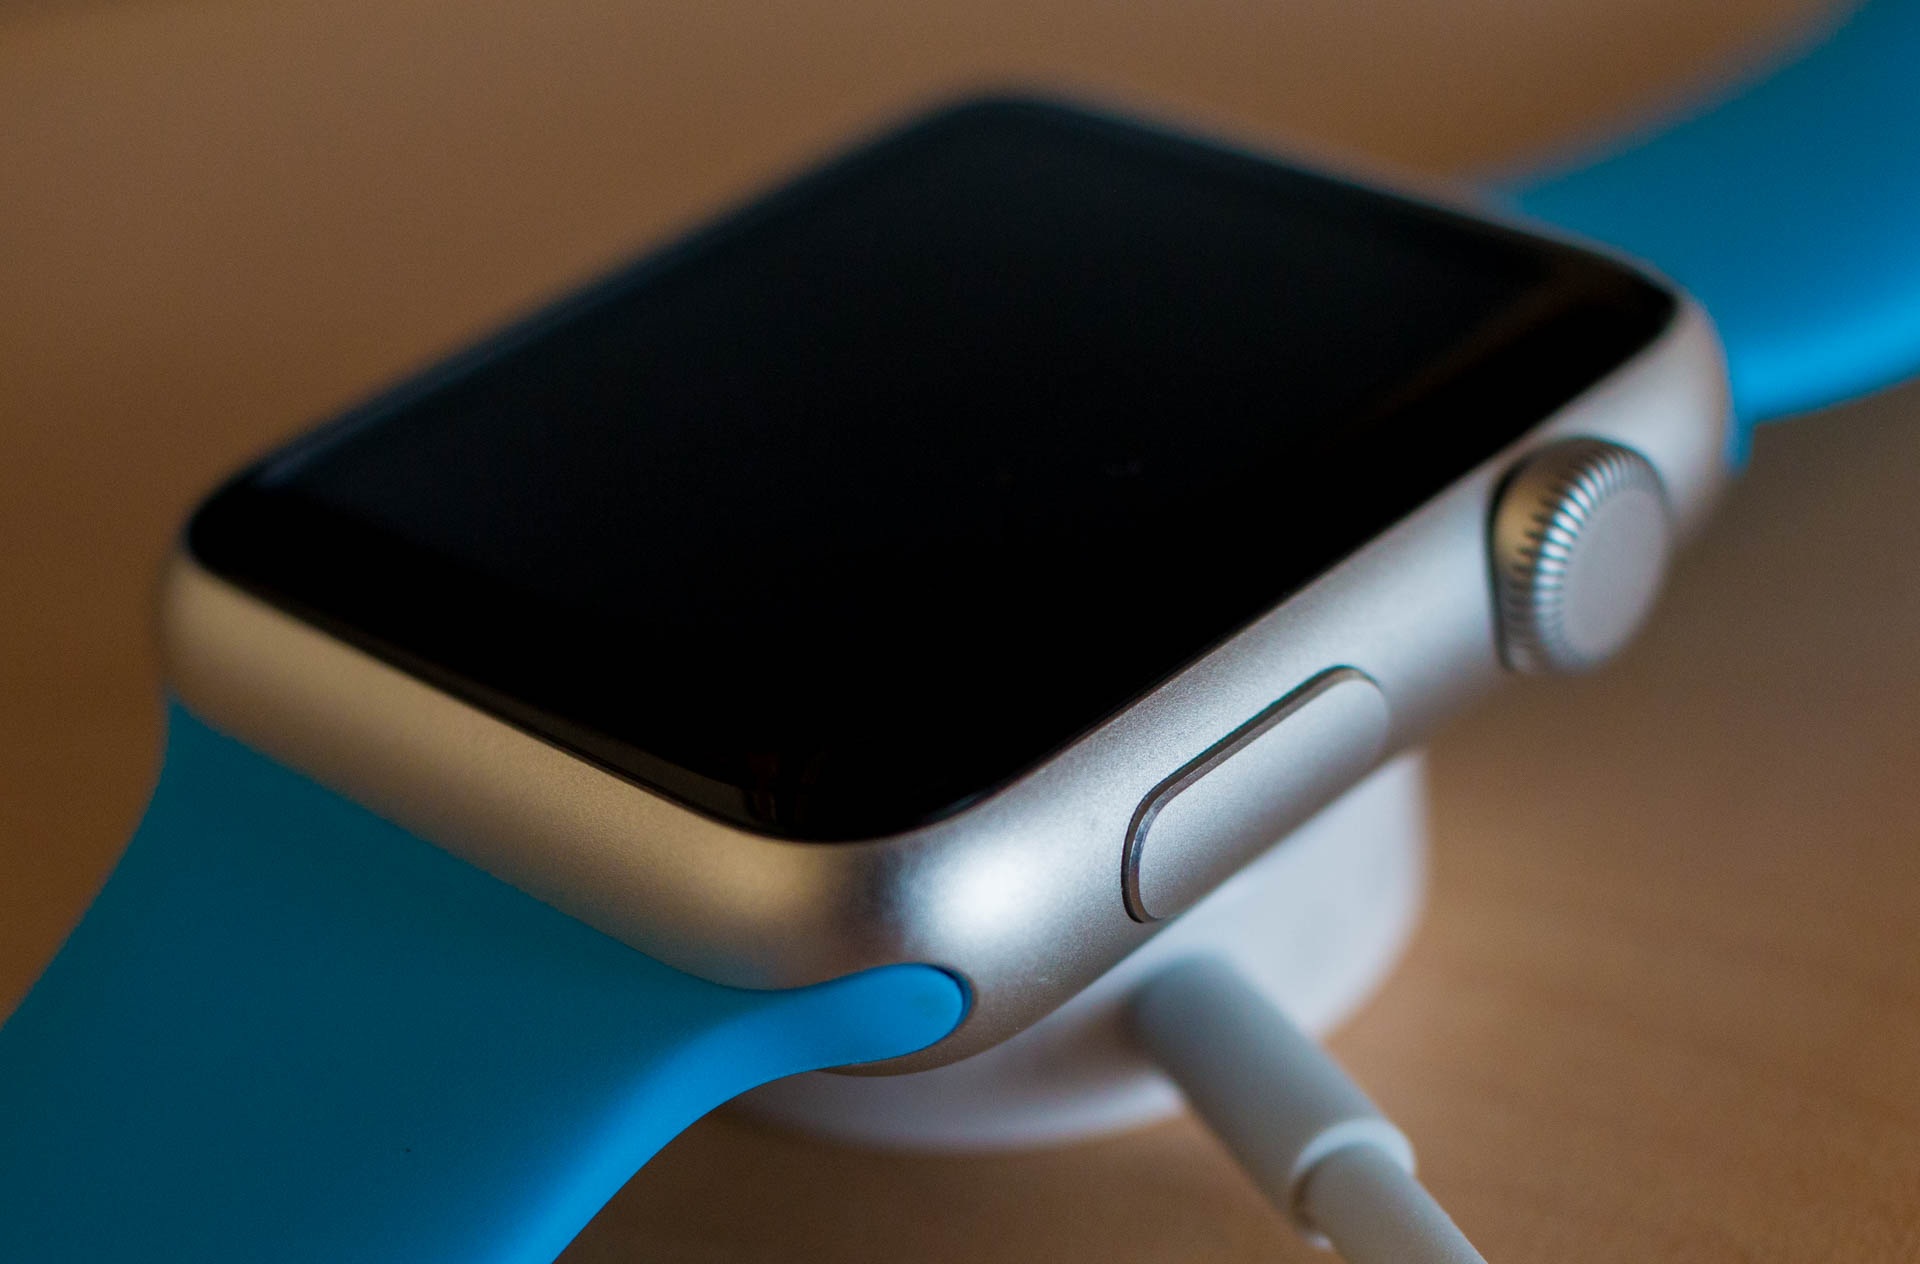
watch, hand, apple, technology, gadget, blue, glasses, apple watch